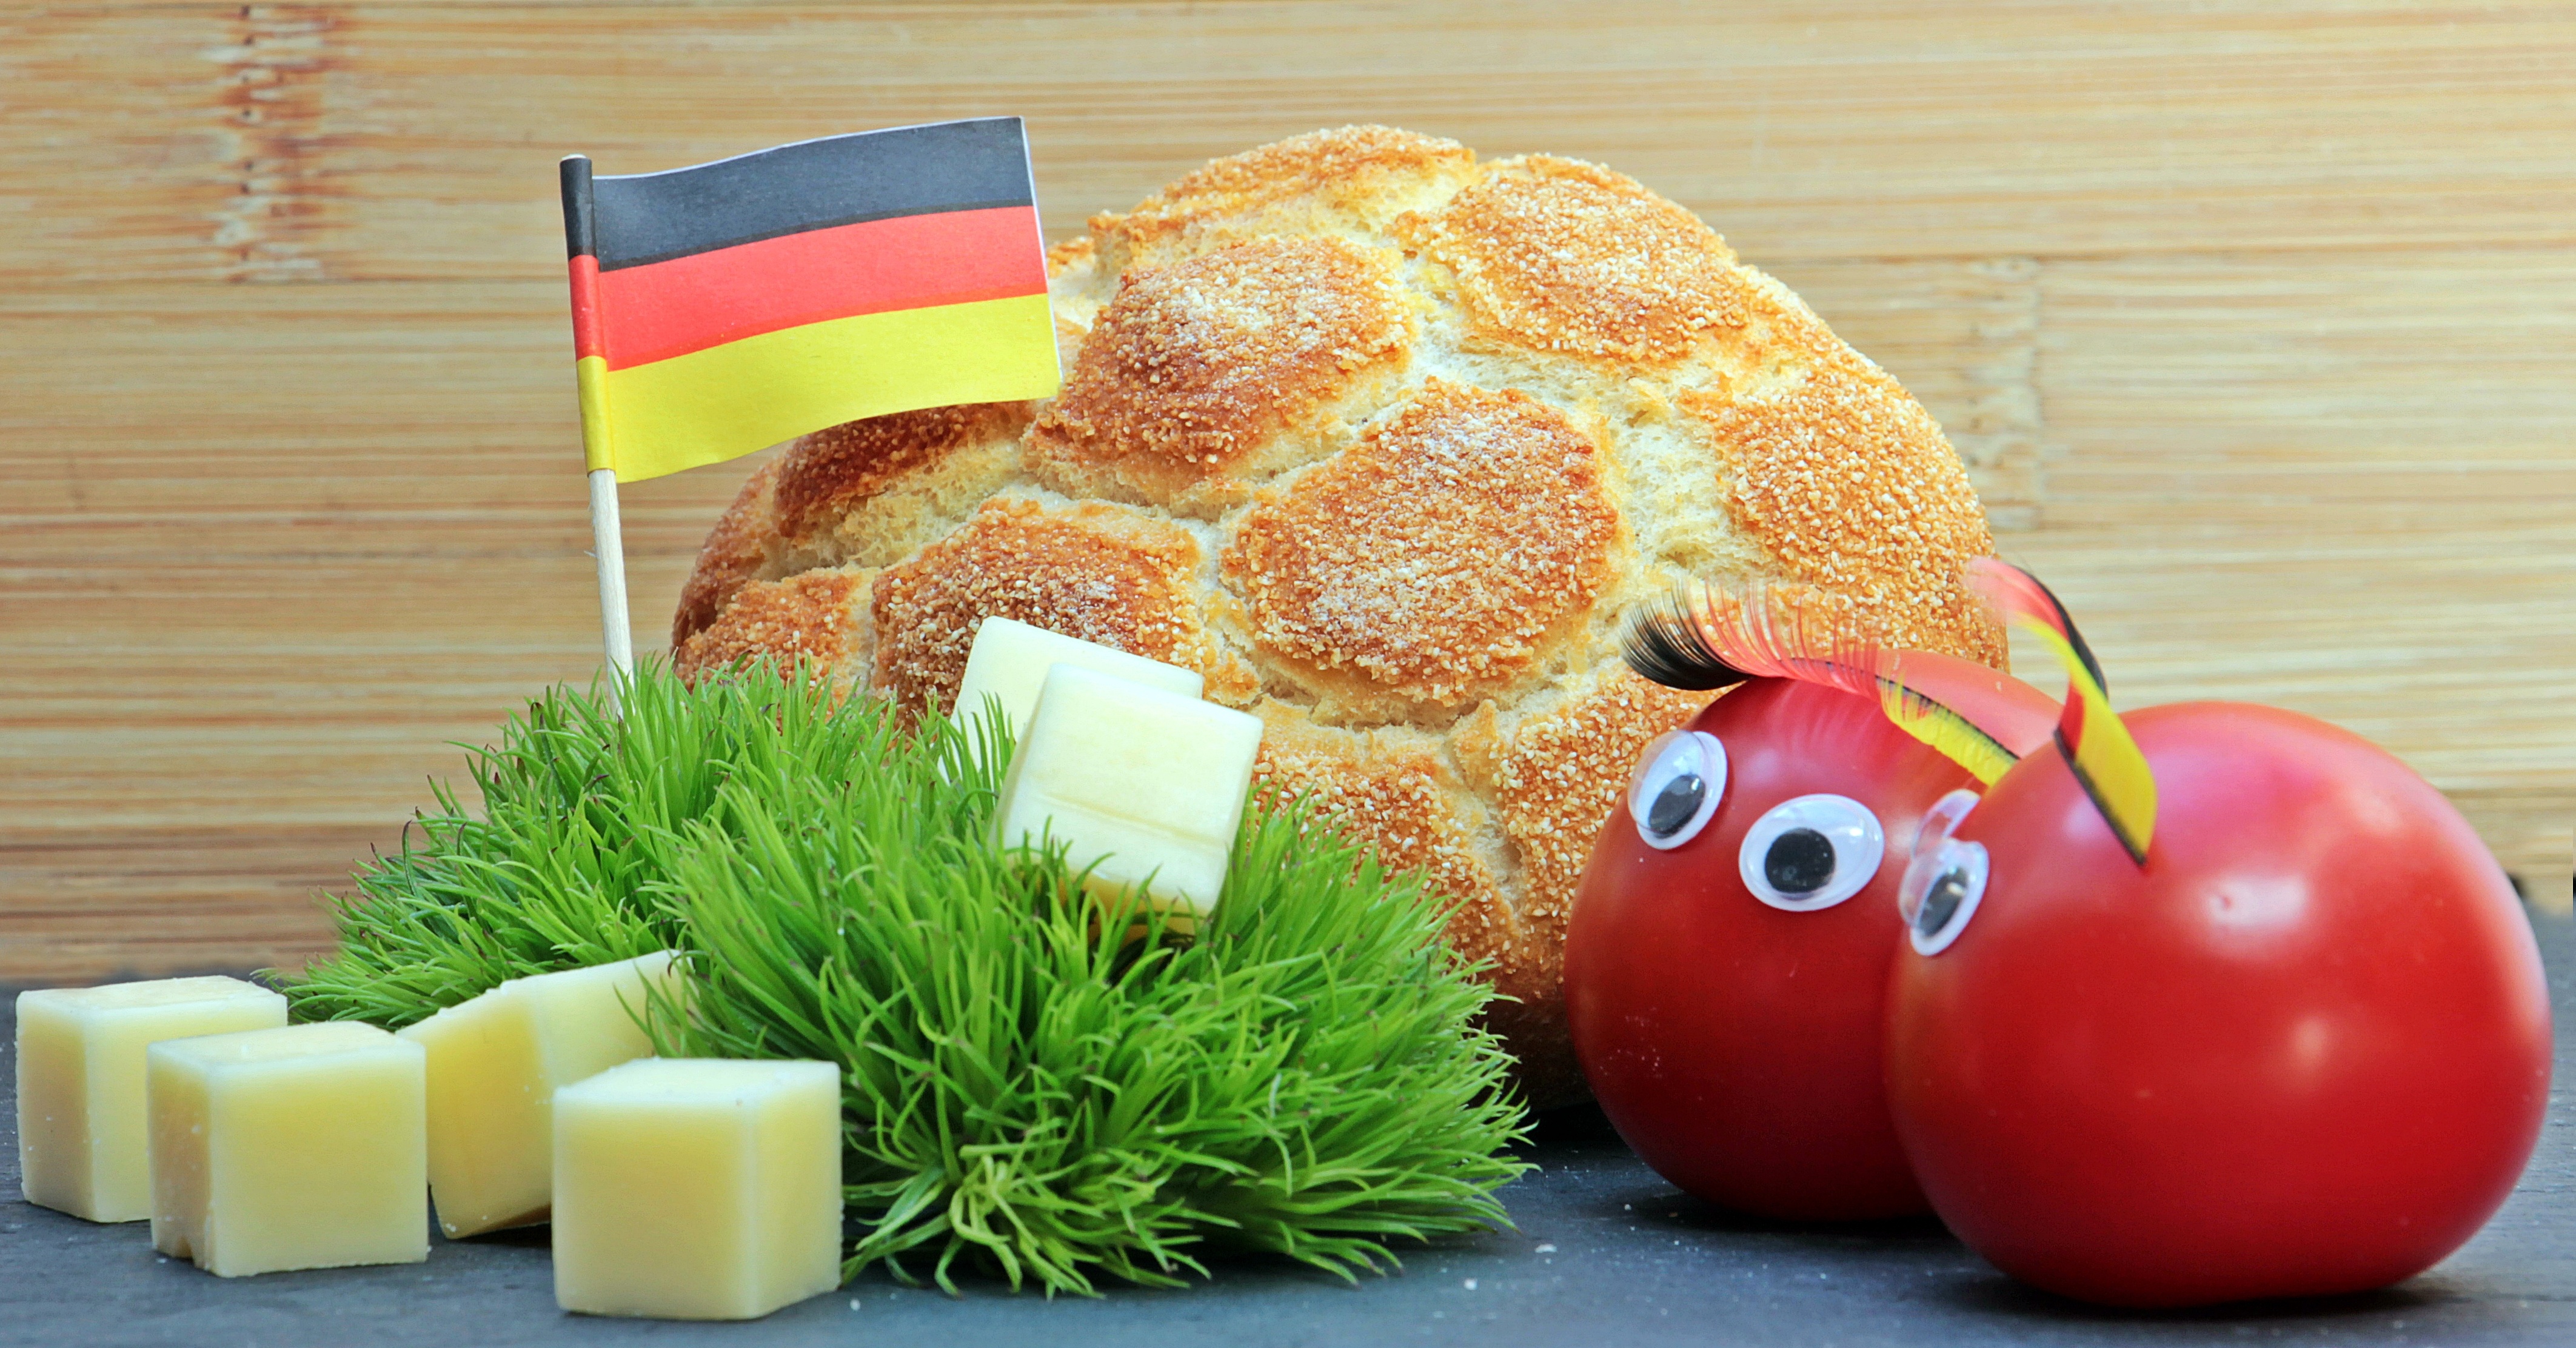
sport, france, dish, meal, food, produce, flag, football, cheese, deco, 2016, background, tomatoes, em, funny, germany, rush, germany flag, black red gold, european championship, football deco, em 2016 france, football bun, grass family